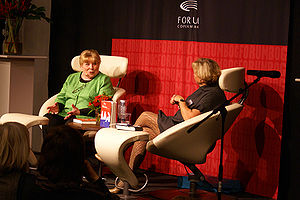
Fay Weldon
Fay Weldon i samtale med Lone Kühlmann på BogForum 2008 om sin seneste roman Kvinder på kur.
Fay Weldon interviewes af Lone Kühlmann under BogForum 2008, København, Danmark (november 2008)
Fay Weldon er engelsk forfatter. Fay Weldon er kendt for gennem sin lange litterære karriere at fokusere på problemstillinger omkring feminisme.